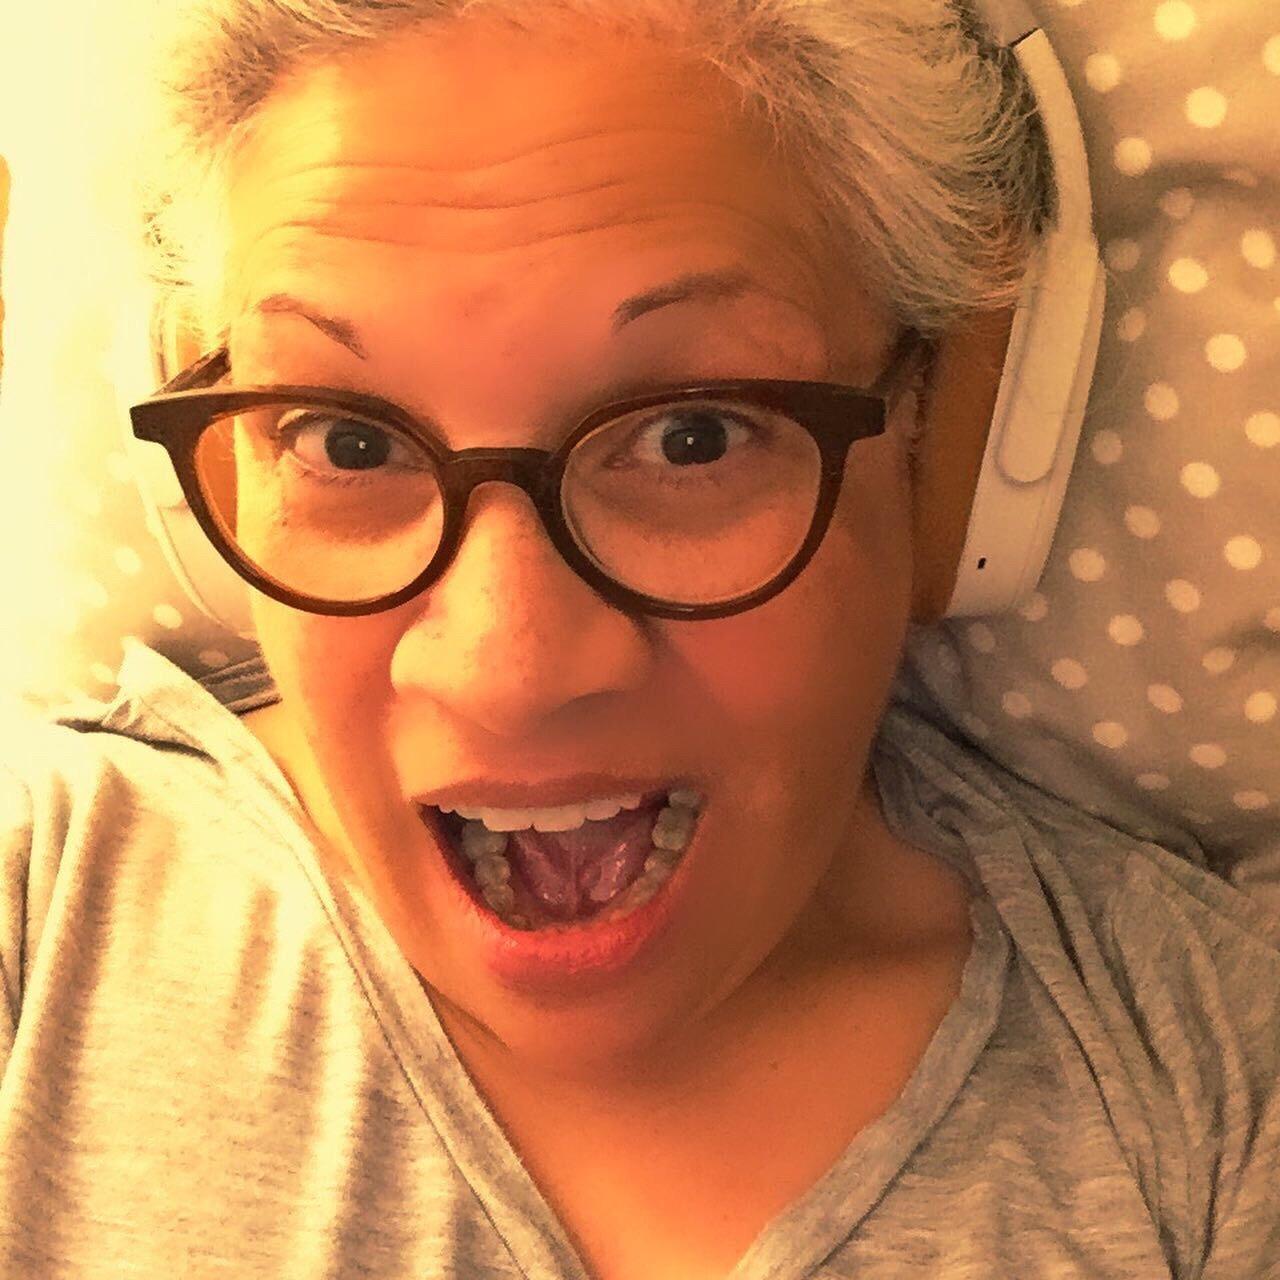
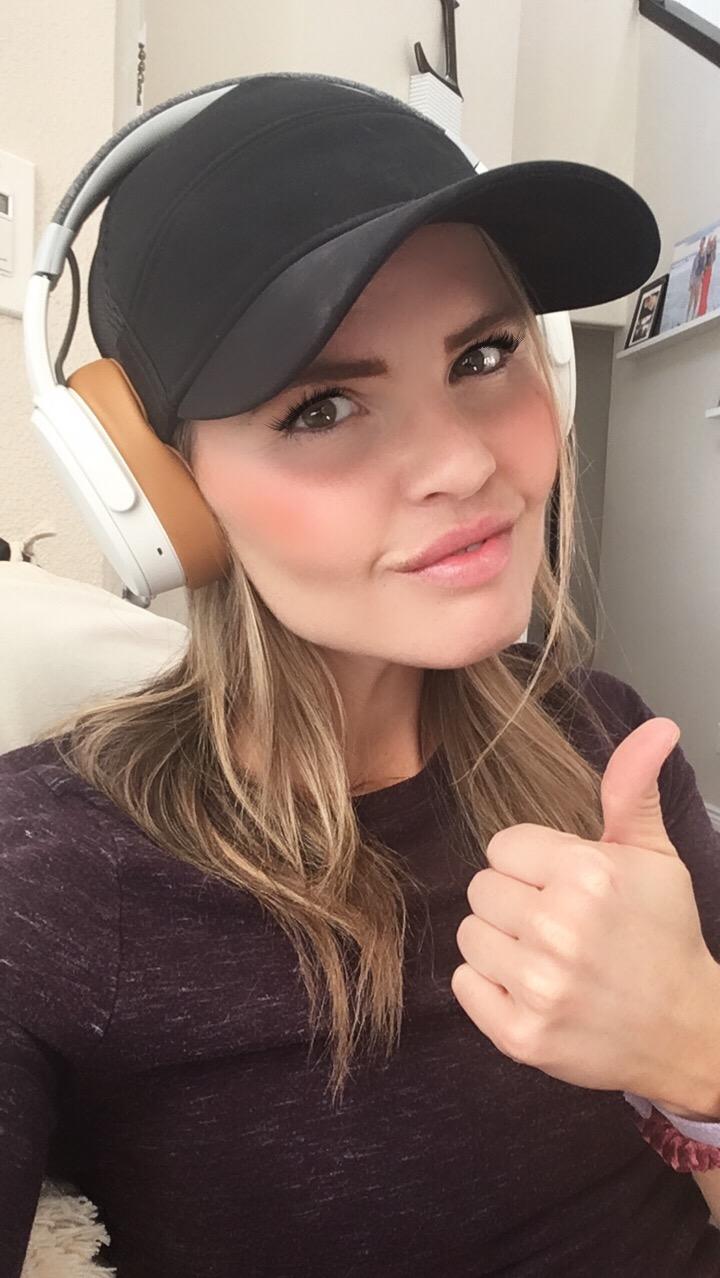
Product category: headphones
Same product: yes